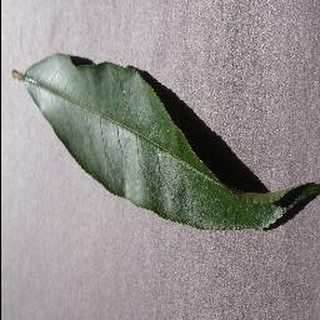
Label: healthy_peach